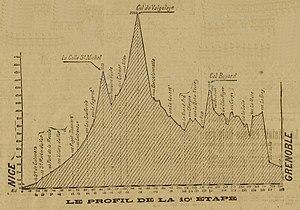
Tour de France 1919. Profil 10e étape
La 10ᵉ étape du Tour de France 1919 s'est déroulée le jeudi 17 juillet.